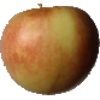
Label: Apple Red 2